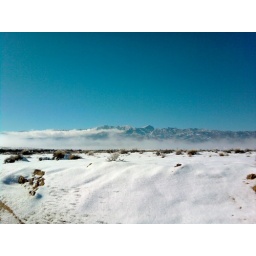
Snow- Fog over dry lake bed -Clouds - Mountains Pahrump end of Homestead Rd